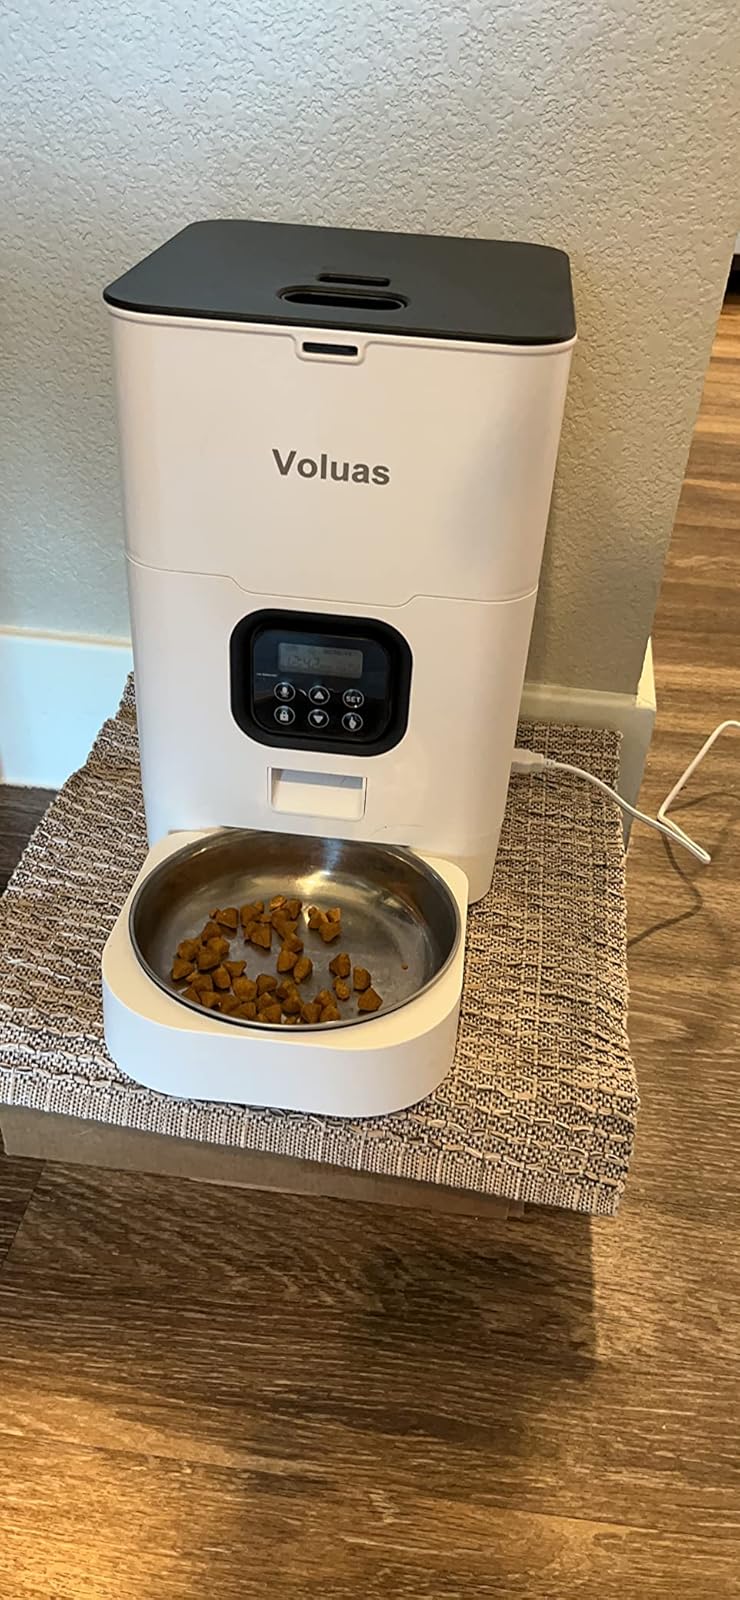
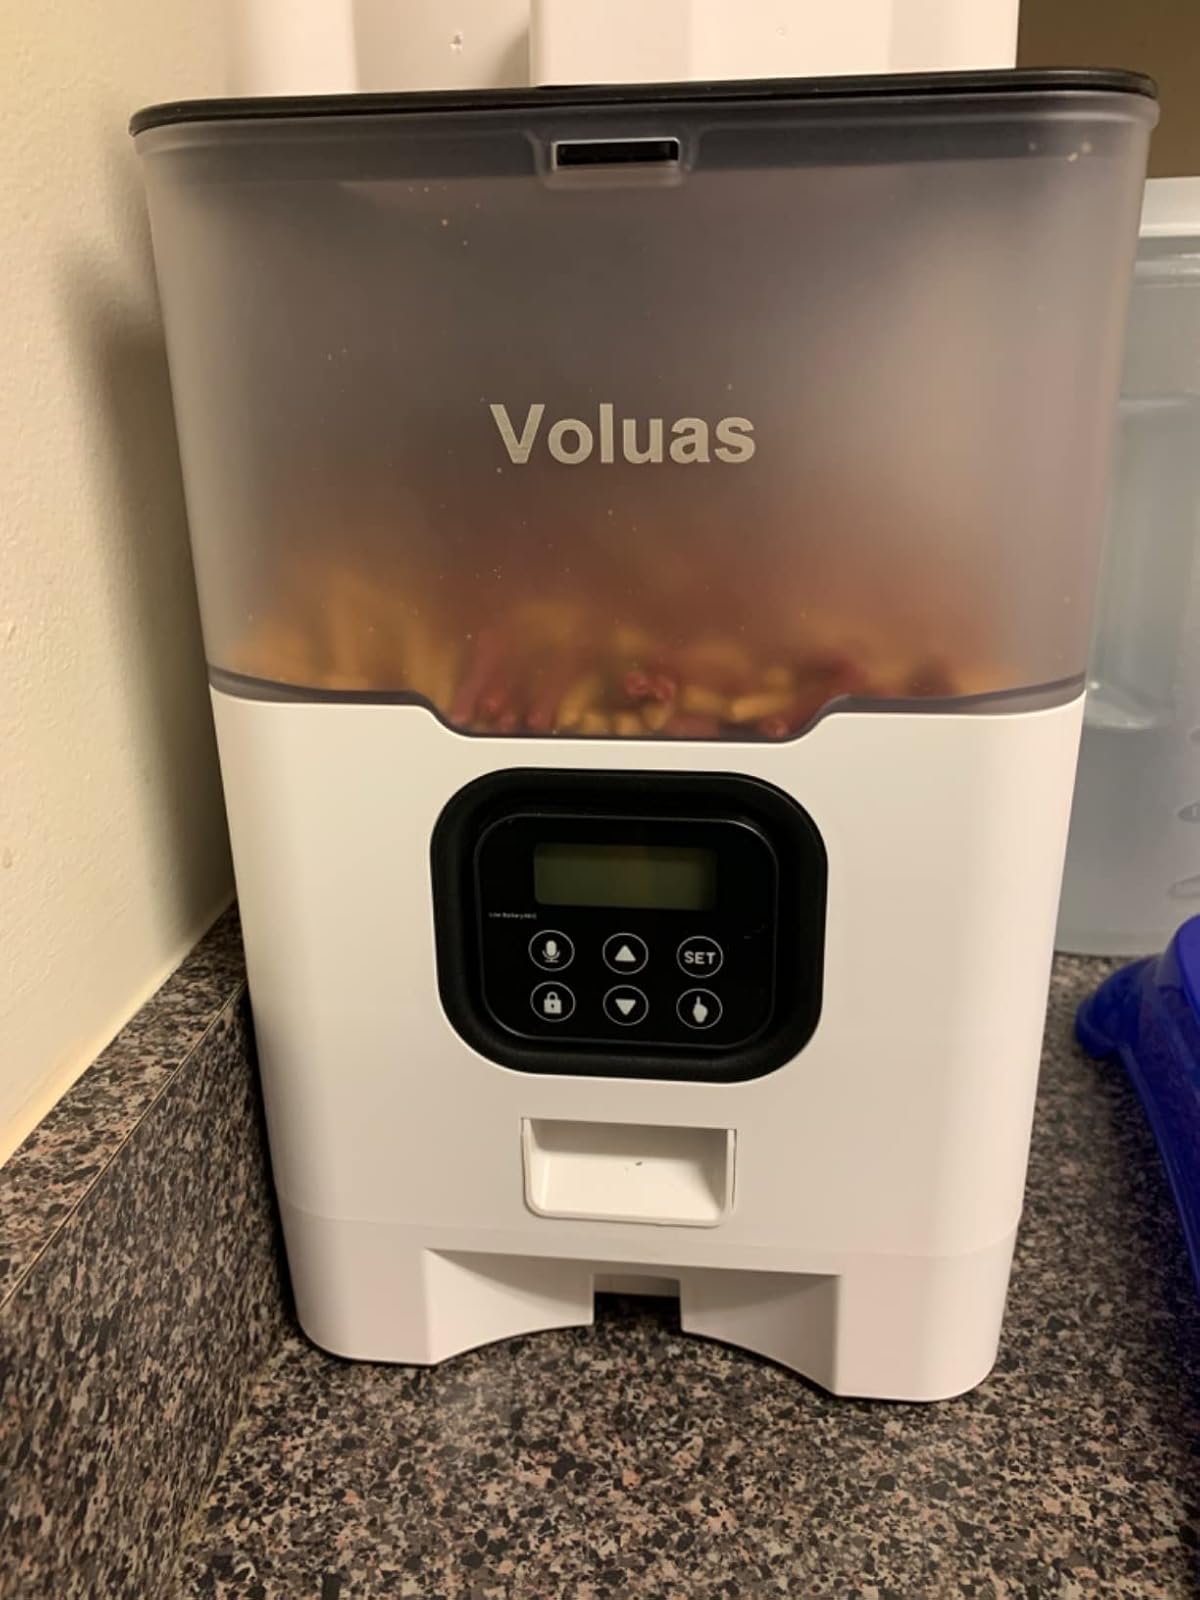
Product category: items_feeder
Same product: no